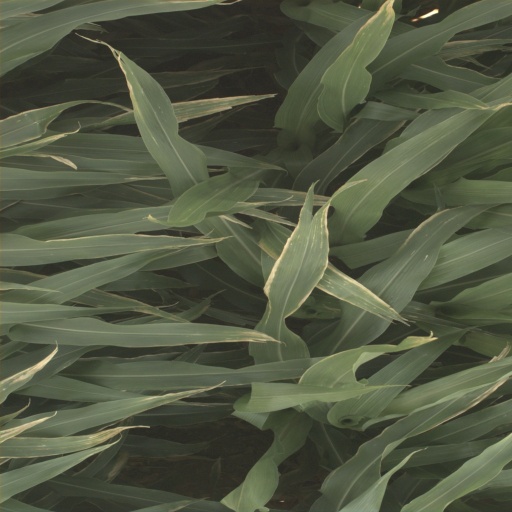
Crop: sorghum